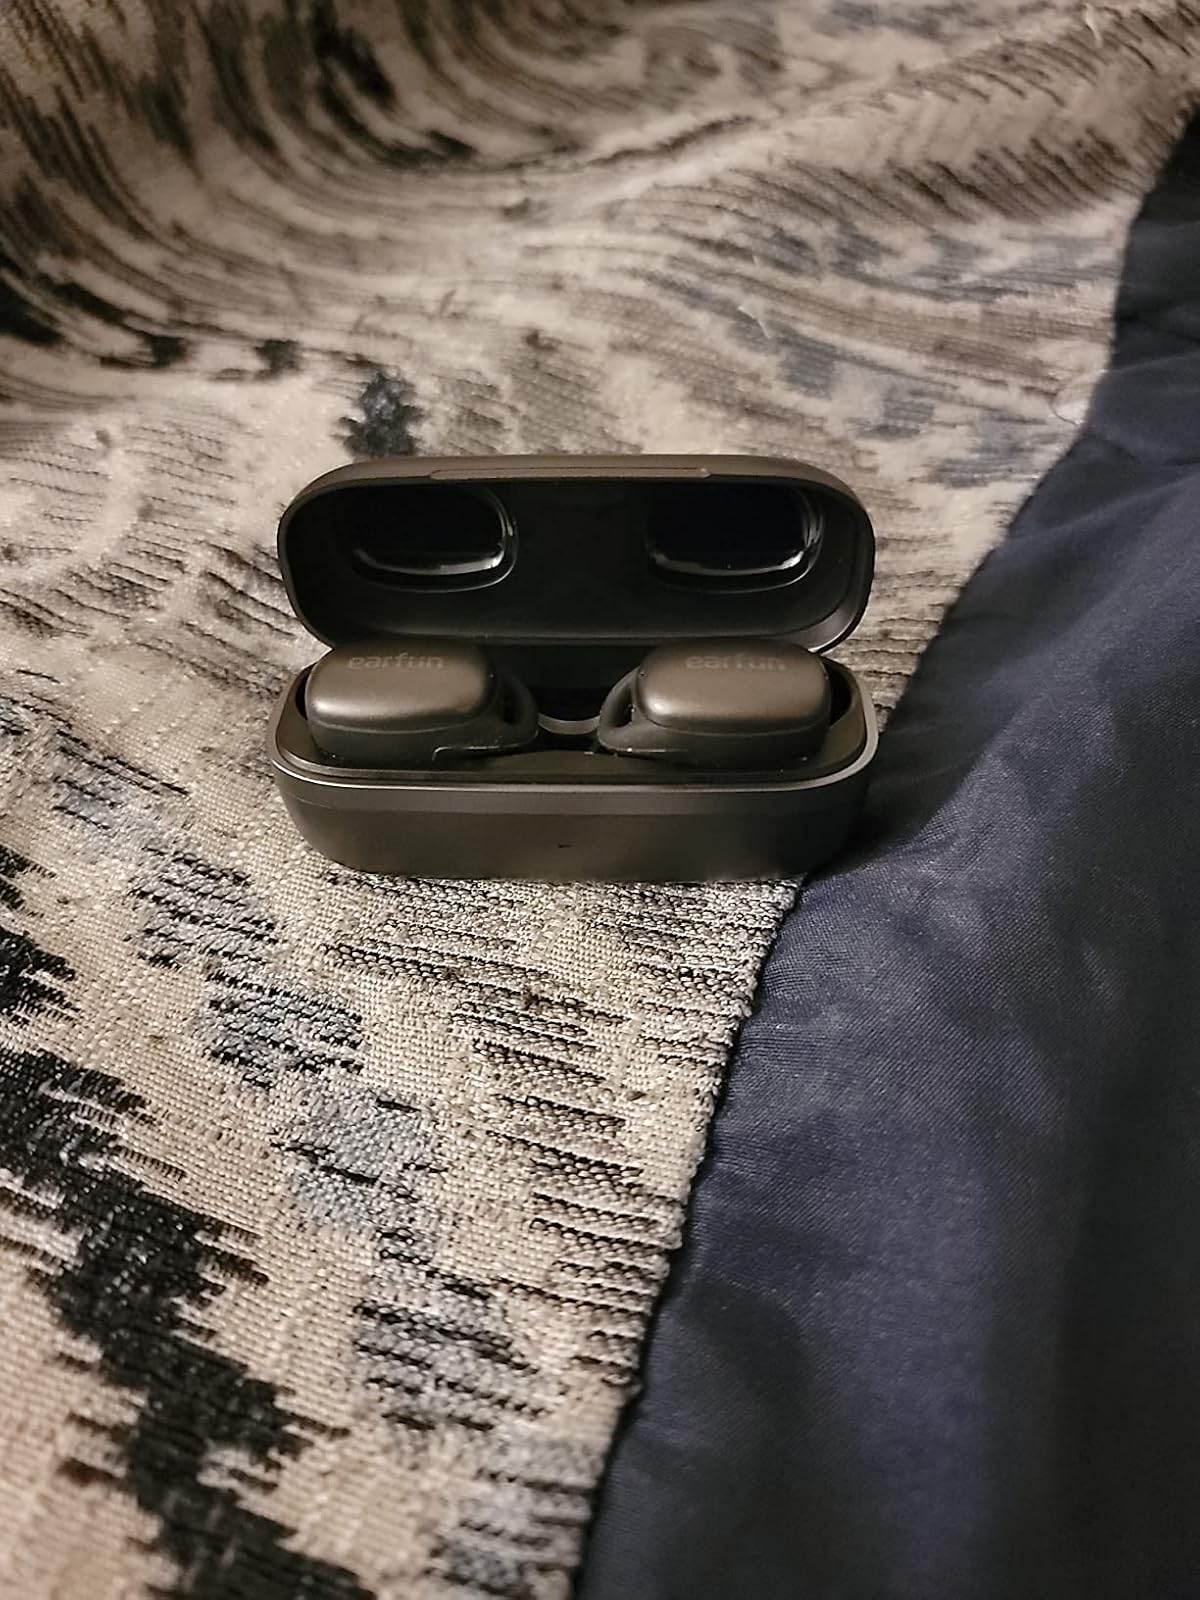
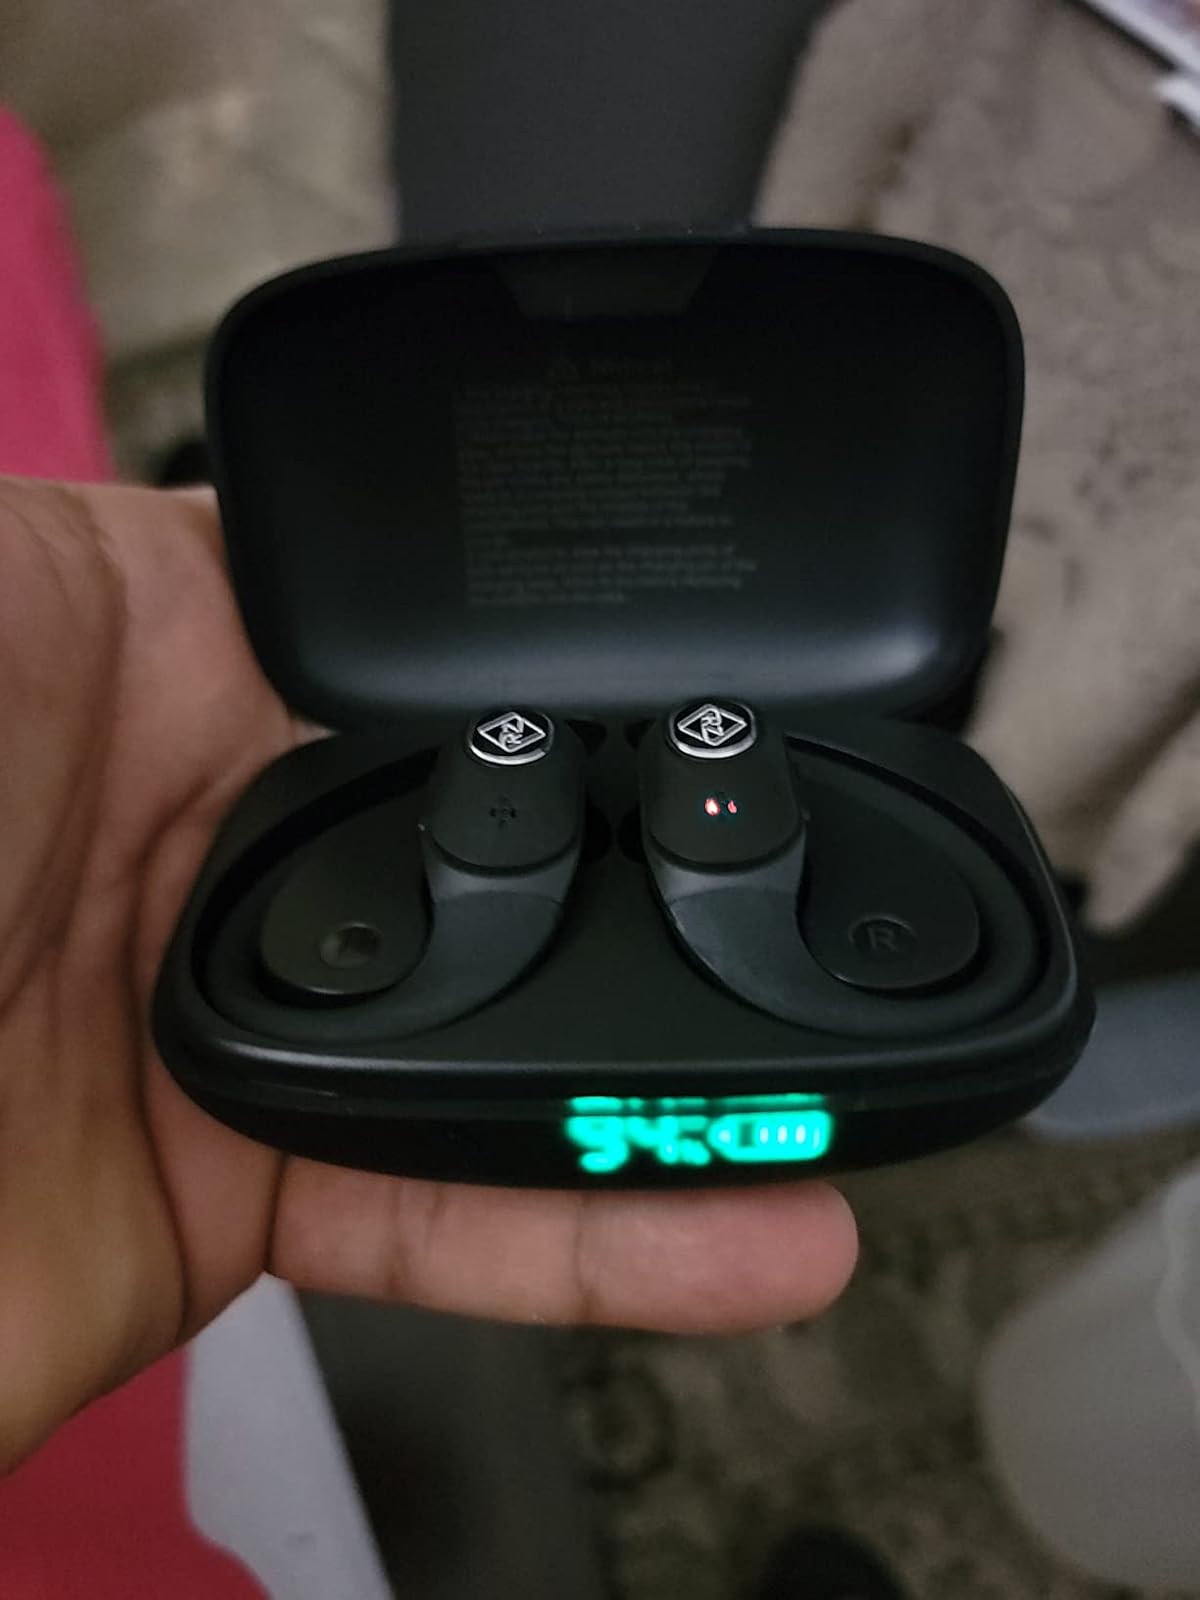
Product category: earbuds
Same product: no